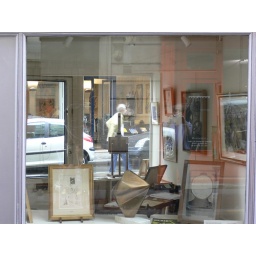
best in large: you can see me and a girl sitting on the sidewalk...